Parliament of Åland

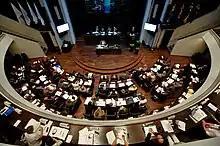
Chamber of the Åland Parliament

Members are elected every four years using proportional representation and the d'Hondt method. All voters and candidates must be at least 18 years old and eligible in Åland.